6th County of London Brigade, Royal Field Artillery

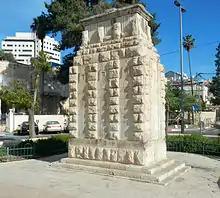
Monument to the surrender of Jerusalem to 60th (2/2nd London) Division

On 19 November the division began a long march southwards, arriving on the night of 28/29 November to relieve the units holding Bourlon Wood, where fighting had been continuous since the launch of the Battle of Cambrai on 20 November. A major German counter-attack began the following morning. The infantry of 47th (2nd L) Division were covered by the artillery of the divisions they were relieving, while CCXXXVI Brigade under the command of Lt-Col A.H. Bowring was away calibrating its guns at ranges on the old Somme battlefield. Late in the afternoon it received orders to move up and support 20th (Light) Division, which was holding onto Welsh Ridge and La Vacquerie under heavy attack. The brigade moved off at 04.30 on 1 December and came into action on the forward slopes above Villers-Plouich, looking across at La Vacquerie only away. During the next few days the enemy tried hard to get into La Vacquerie but the FOOs were able to bring down their batteries' fire to break up these attacks. The battery positions were at the edge of the enemy barrage, and some casualties were suffered among the guns in the open on the forward slope. Any spare time the gunners had between shoots was spent in removing stores from Villers-Plouich in preparation for a withdrawal. By 5 December the battery positions were becoming precarious, and A and D Btys were withdrawn to the Beaucamp Valley and brigade HQ moved back to a chalkpit east of Havrincourt Wood. The waggon lines had been behind Gouzeaucourt Wood, but were shelled out on 6 December. By 8 December B and C Btys were also withdrawn alongside brigade HQ, where the new line had stabilised.